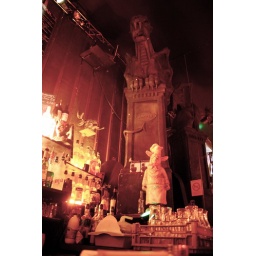
pig in a bar